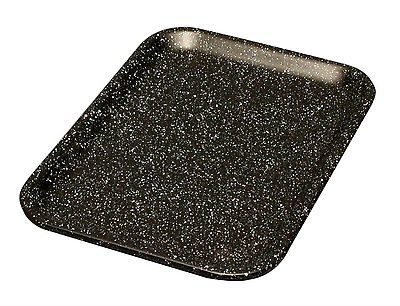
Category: toaster